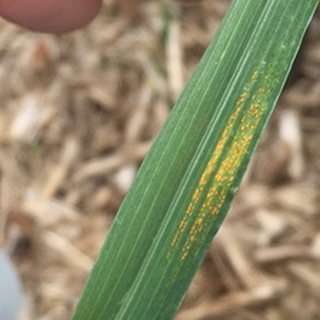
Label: corn_common_rust